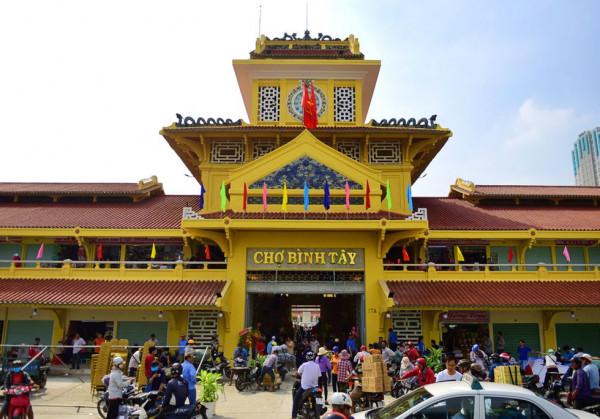
có nhiều người đang di chuyển ở trước và bên trong khu chợ